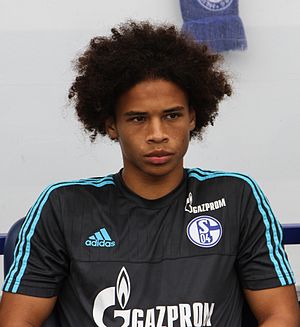
Leroy Sané
Leroy Sané er en tysk fodboldspiller der spiller som venstre flank hos Bundesliga klubben Bayern München